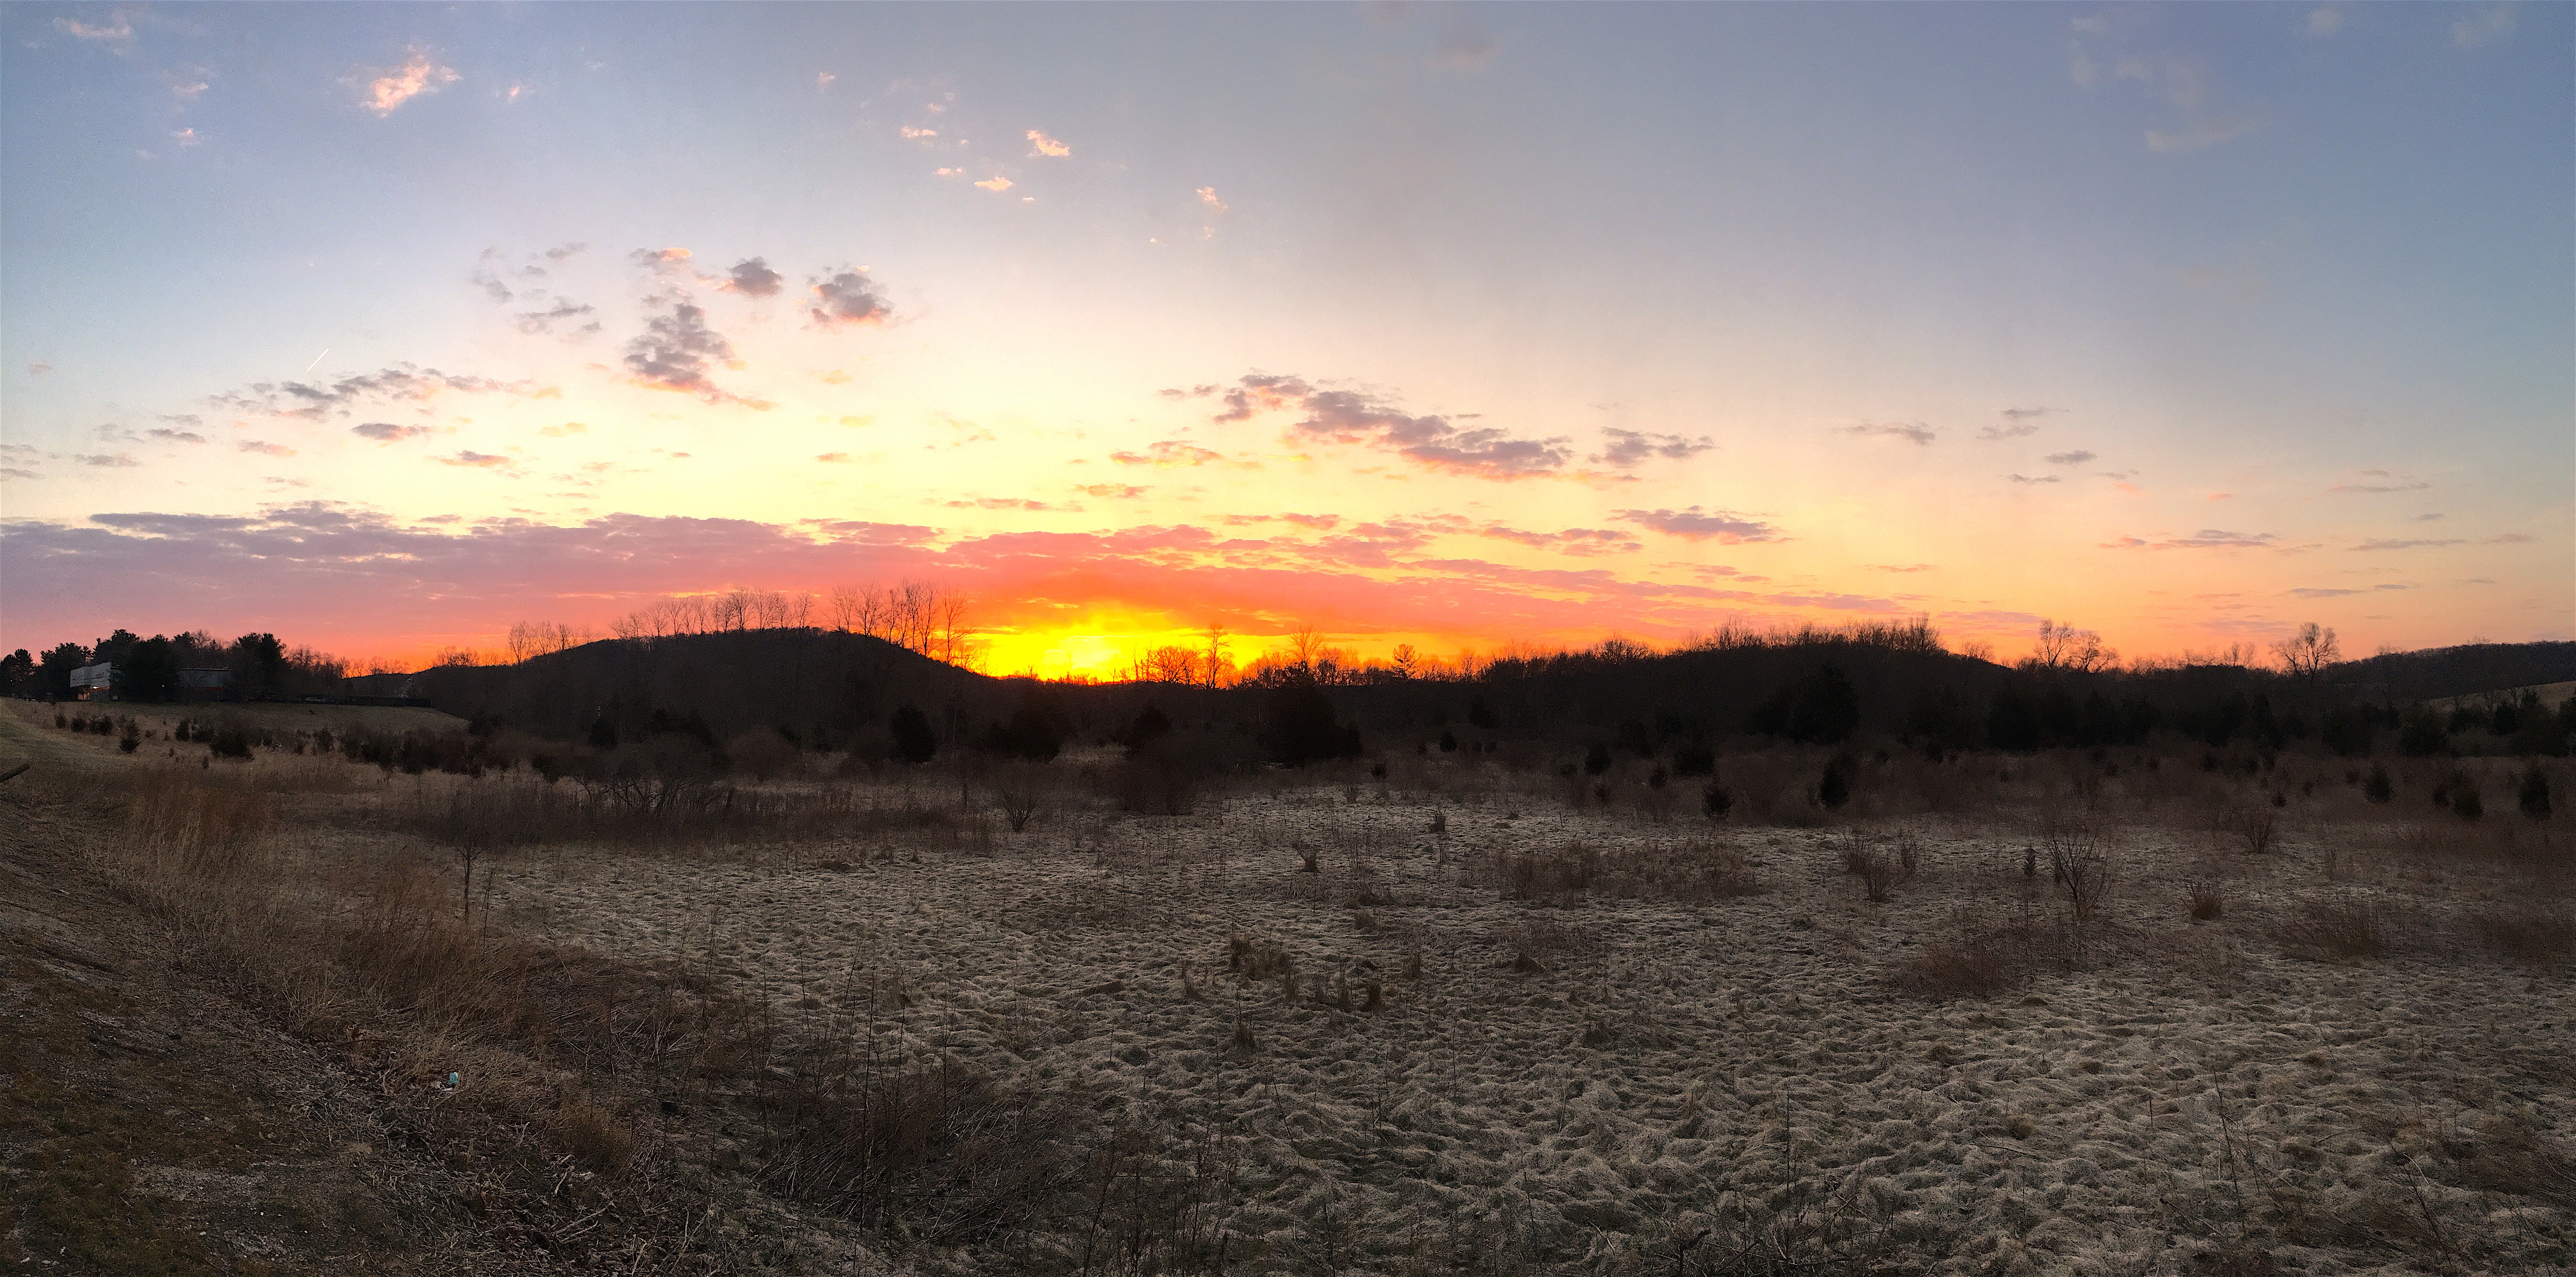
landscape, nature, horizon, mountain, cloud, sky, sun, sunrise, sunset, field, meadow, prairie, countryside, sunlight, morning, hill, dawn, dusk, evening, rural, yellow, plain, plateau, rural area, atmospheric phenomenon